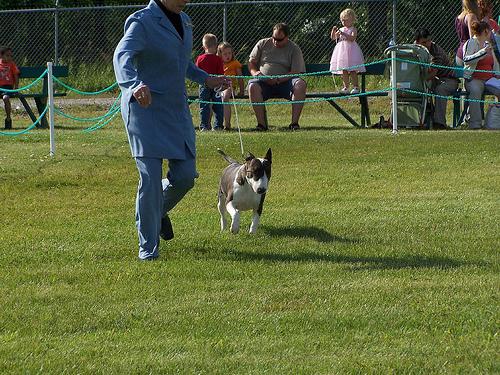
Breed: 237-n000095-toy_terrier